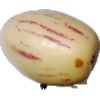
Label: Pepino 1